Annette Gerritsen

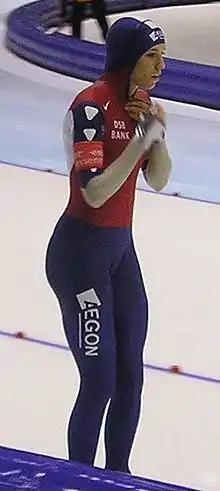
Gerritsen prepares for a race

Annette Albertine Gerritsen (born 11 October 1985) is a Dutch former speed skater. She specialised in the 500 m and 1000 m distances, and won a silver medal in the 1000 metres at the 2010 Winter Olympics in Vancouver. She is the current Dutch junior record holder in the 500 m (38.57) and her personal best (1.16.14) used to be the world junior record. She also holds the world junior record with her Dutch teammates in the team pursuit (3.12.37).